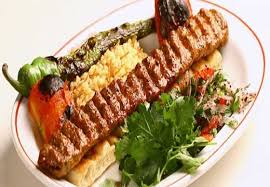
Yemek: kebap